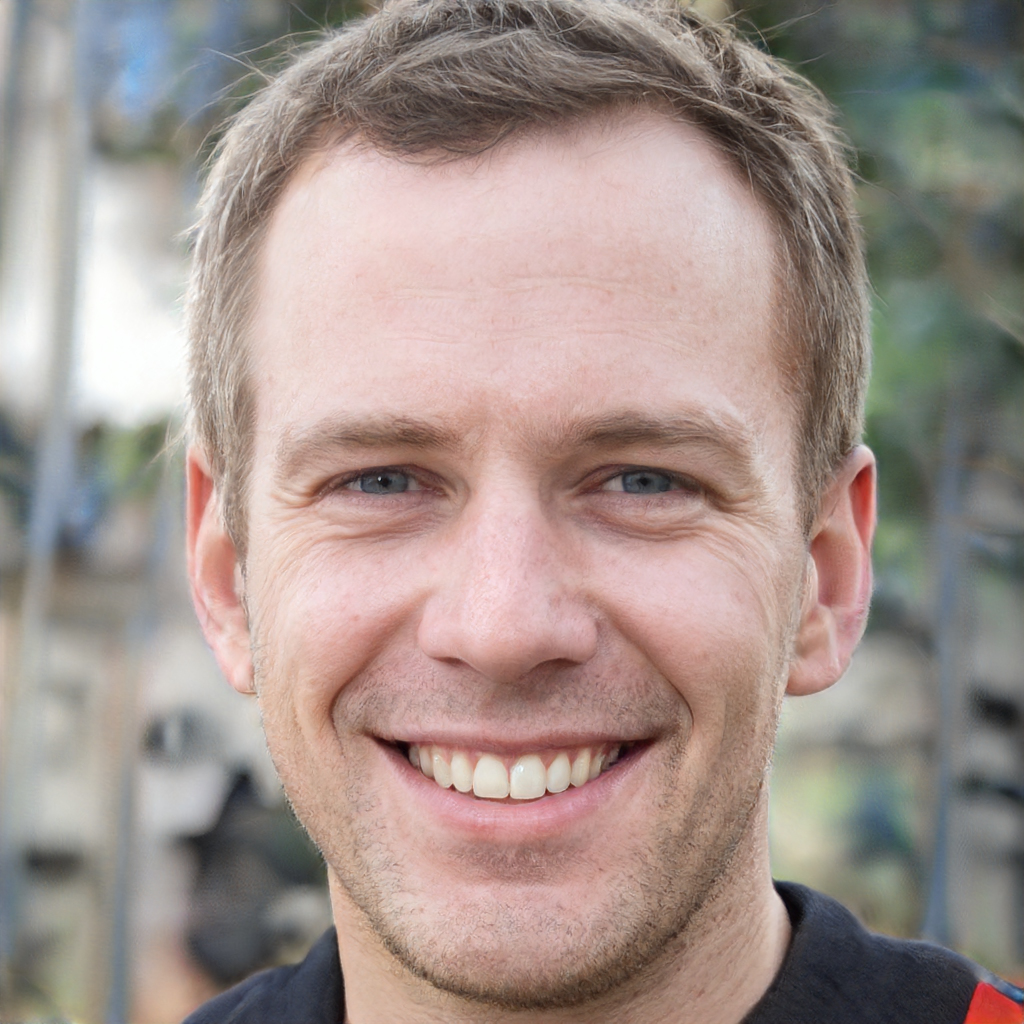
Gender: Male